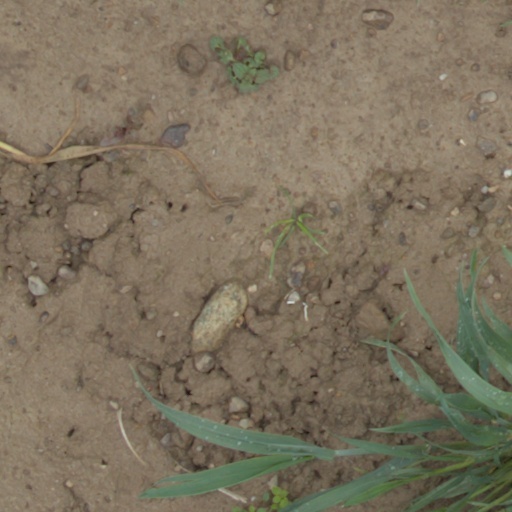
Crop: wheat